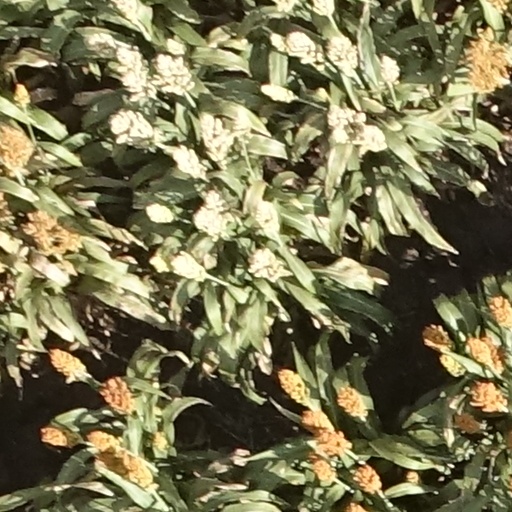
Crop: sorghum